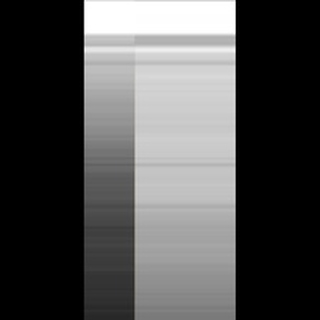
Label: sugarcane_yellow_leaf_disease